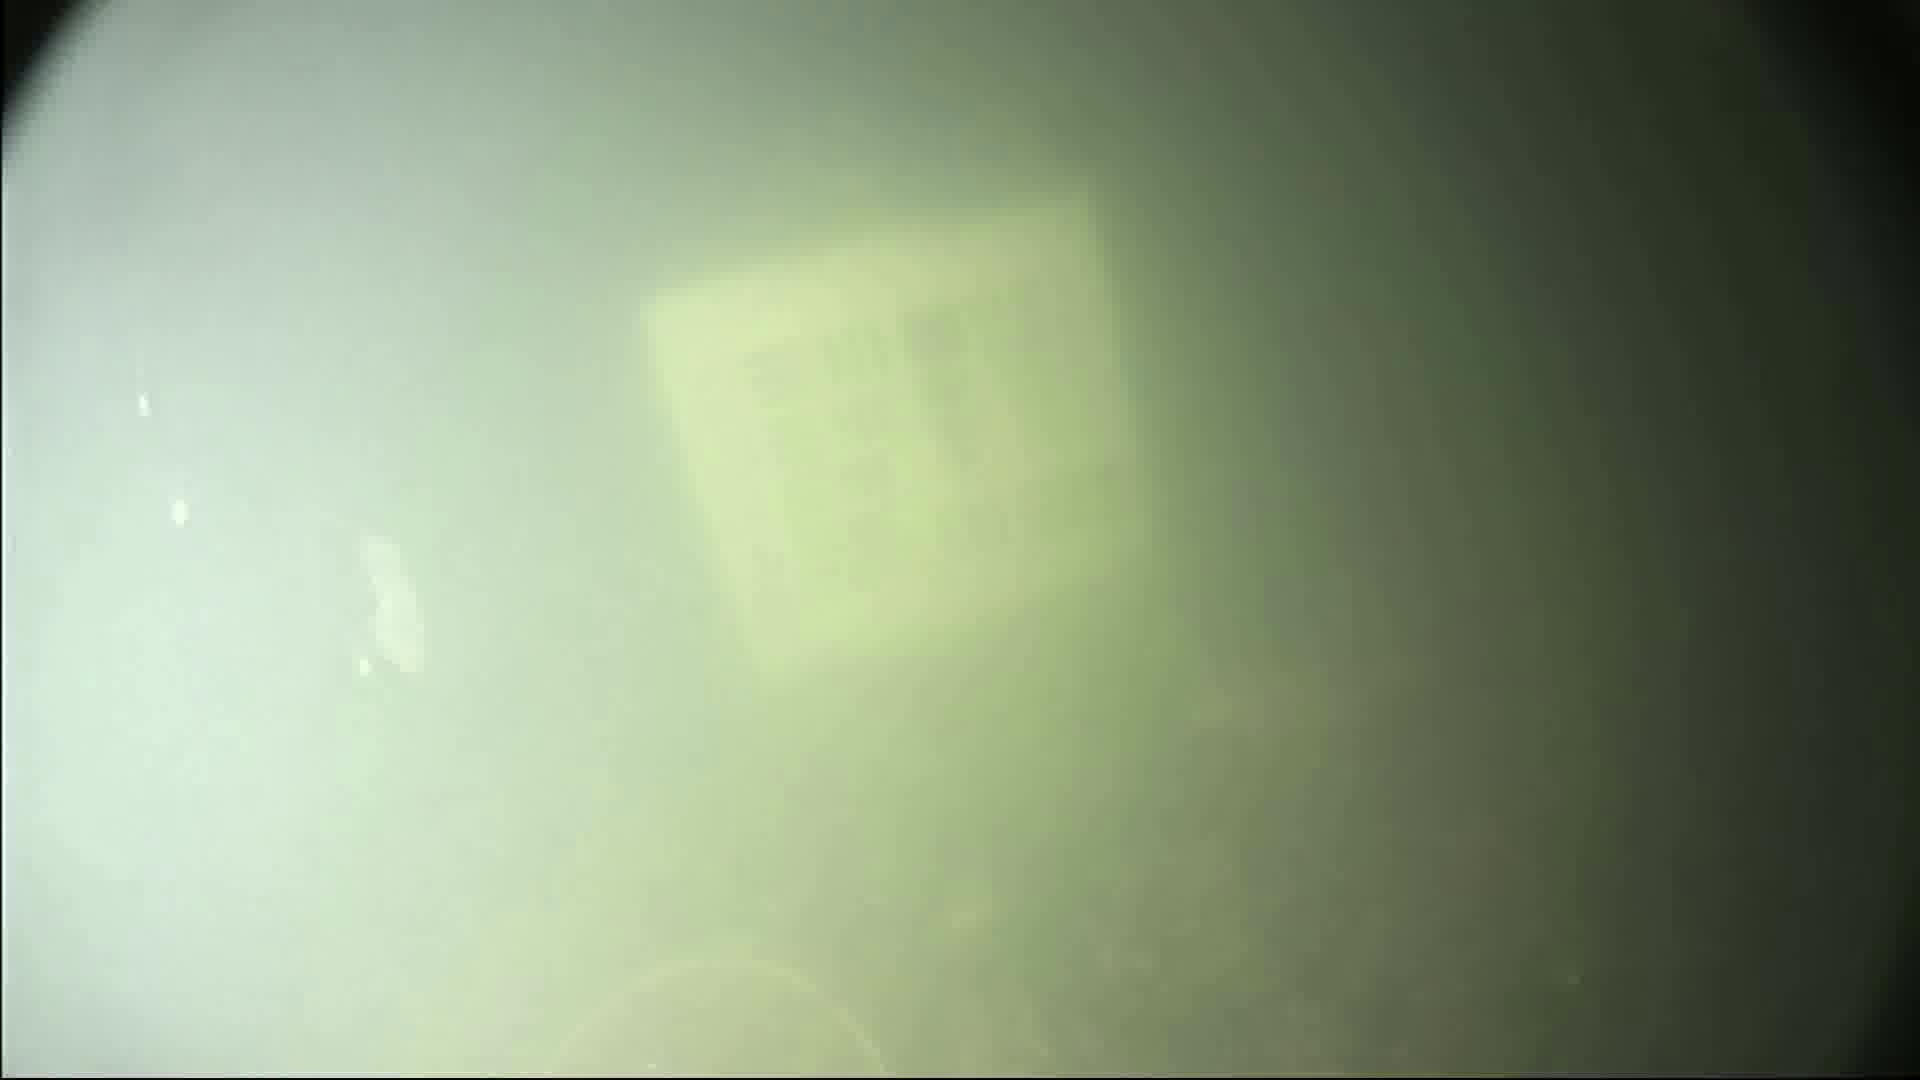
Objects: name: jellyfish